Kurokawa Station (Kagawa)

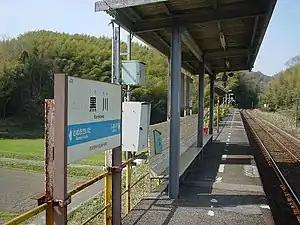
Kurokawa Station, April 2005

is a passenger railway station located in the town of Mannō, Nakatado District, Kagawa Prefecture, Japan. It is operated by JR Shikoku and has the station number "D17".